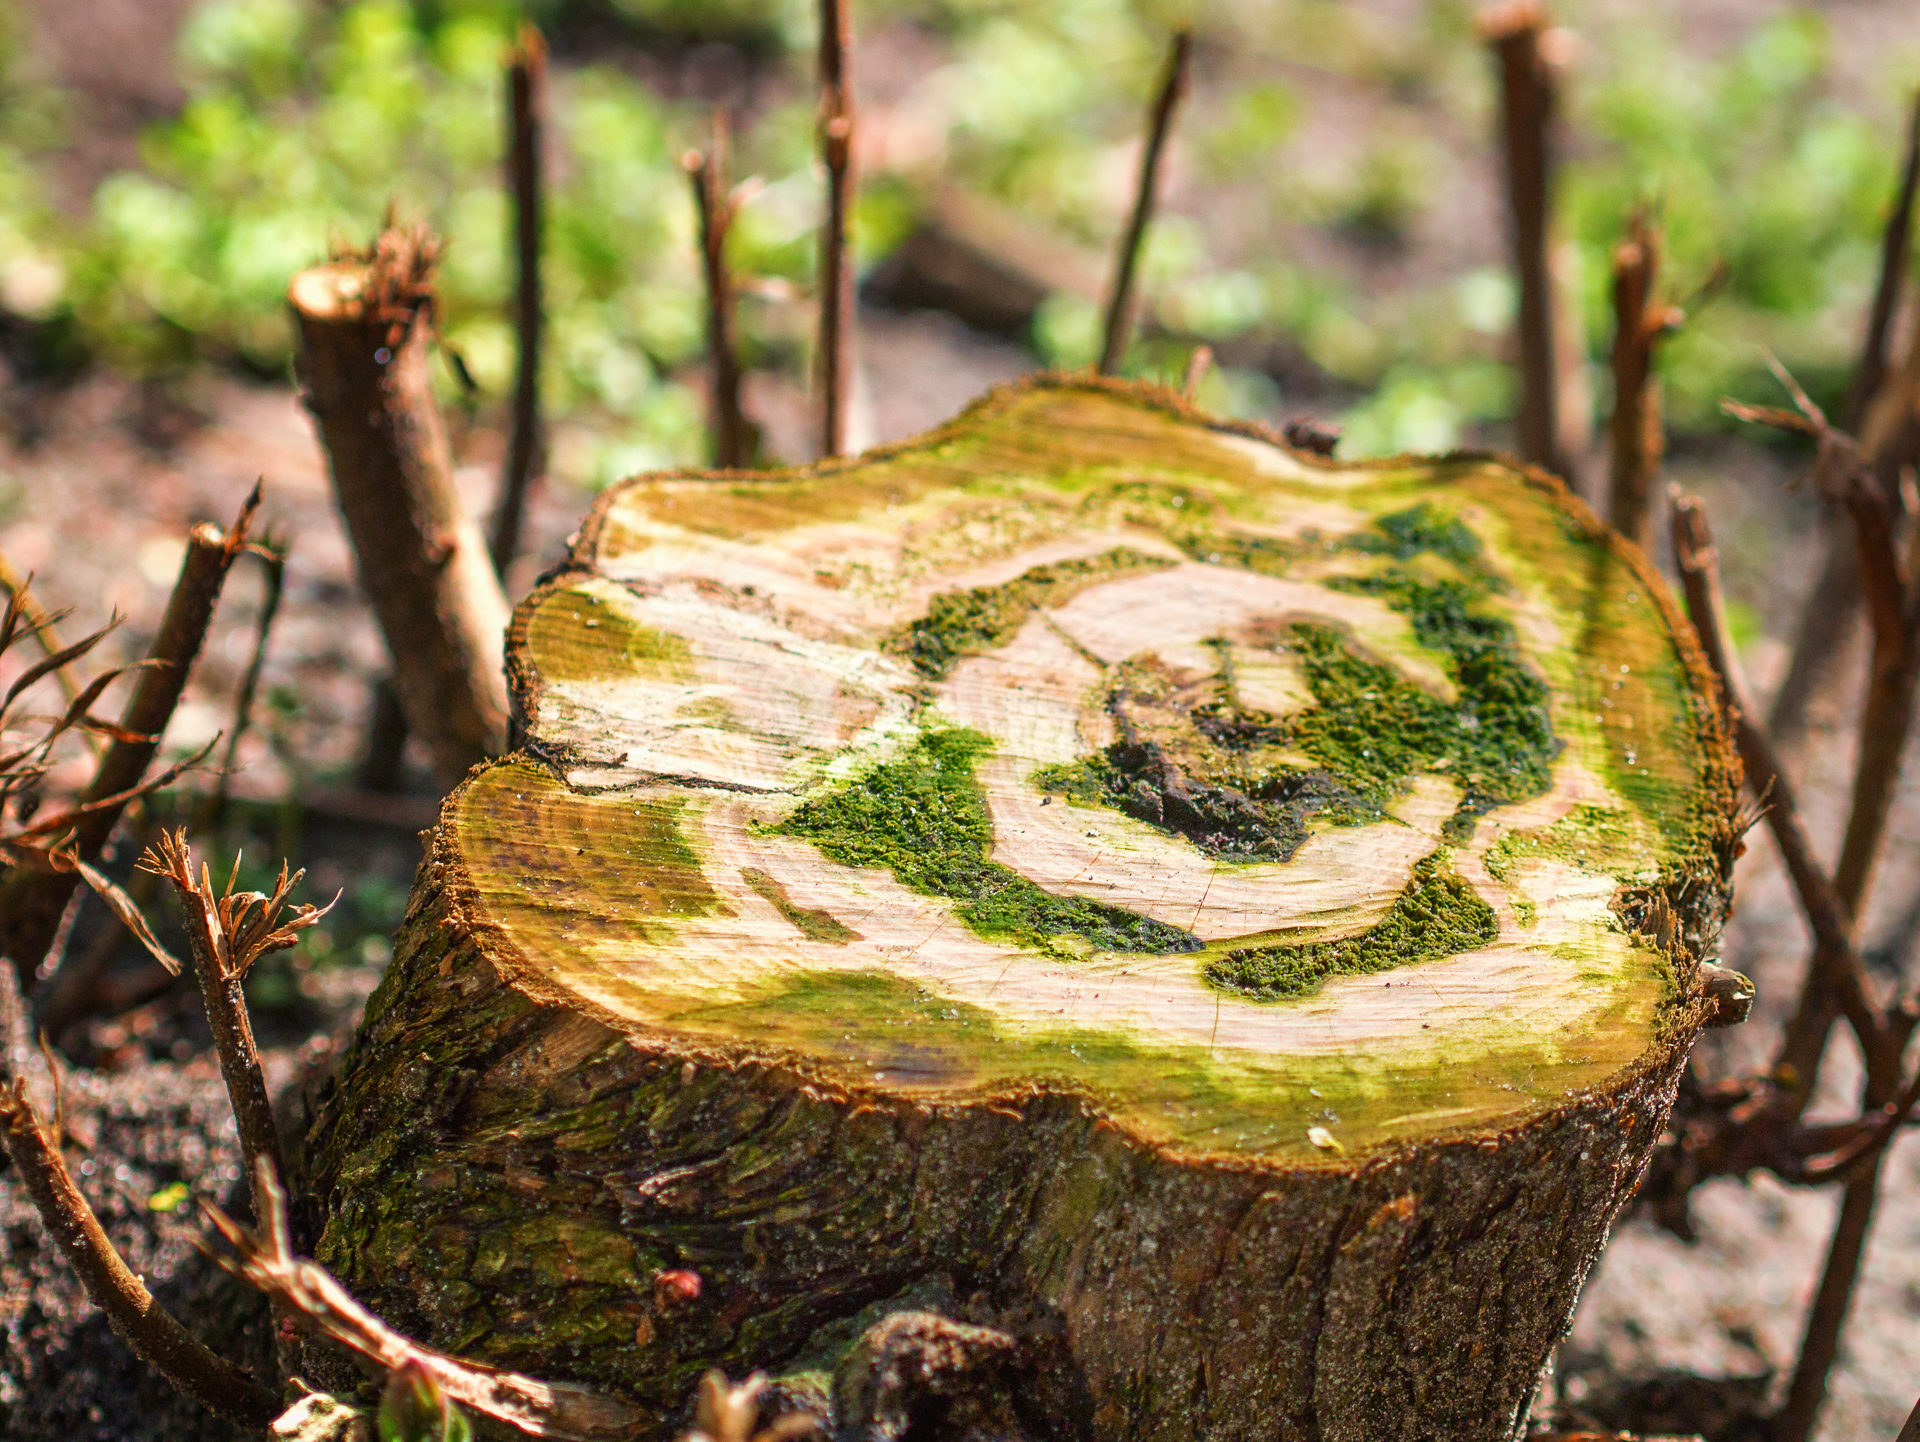
tree, nature, forest, branch, plant, wood, leaf, stump, flower, trunk, moss, wildlife, green, jungle, autumn, botany, flora, fauna, lichen, rainforest, woodland, tree stump, habitat, apeach, anjapietsch, mftm43lumixpanasonic, microfourthird, 52wochenfotochallenge, panasoniclumixg3, olympusf1845mm, etwashlzernes, macro photography, natural environment, woody plant